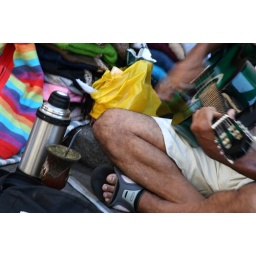
the Sunday market in San Telmo; strumming a guitar and sipping mate